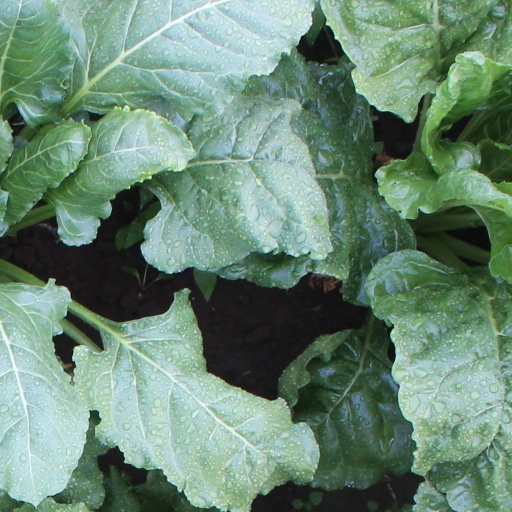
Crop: sugar beet